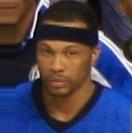
Age: 24